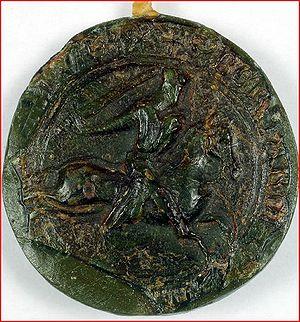
Sceau équestre de Bernard seigneur de Querrieu, chevalier (cavalier portant un heaume plat et un bouclier orné d'un lion), apposé sur une cession de rente sur le moulin de Querrieu.
Querrieu est une commune française située dans le département de la Somme, en région Hauts-de-France.